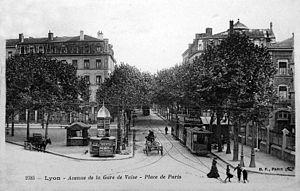
À Lyon, le tramway sur la place de Paris face à la gare. Dans les années 1910-1920.
La gare de Lyon-Vaise est une gare ferroviaire française de la ligne de Paris-Lyon à Marseille-Saint-Charles, située dans le quartier de Vaise, sur le territoire du 9ᵉ arrondissement de la ville de Lyon, en région Auvergne-Rhône-Alpes.